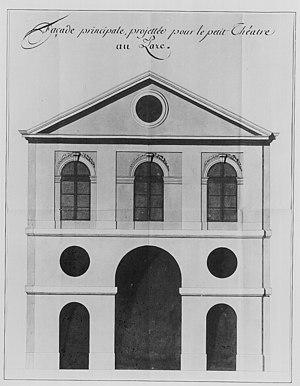
Théâtre Royal du Parc, Louis Montoyer, 1782